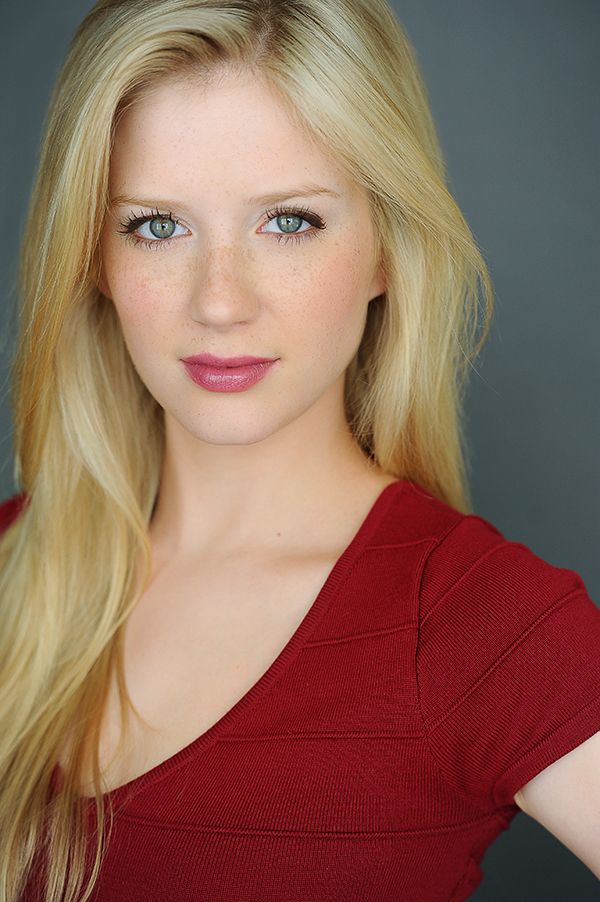
Gender: women